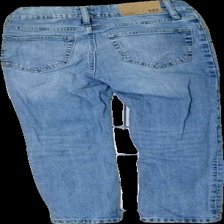
View: back
Type: Jeans
Category: Children
Brand: Lager 157
Colors: Blue
Material: 100% cotton
Cut: Regular
Season: All
Stains: Minor
Holes: Major
Price range: <50
Recommended usage: Reuse